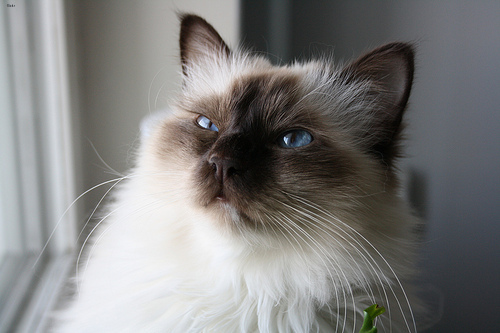
Breed: birman